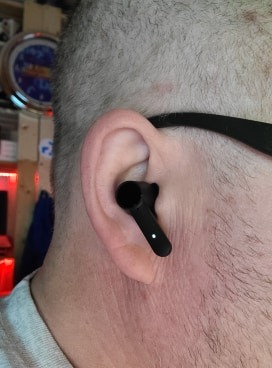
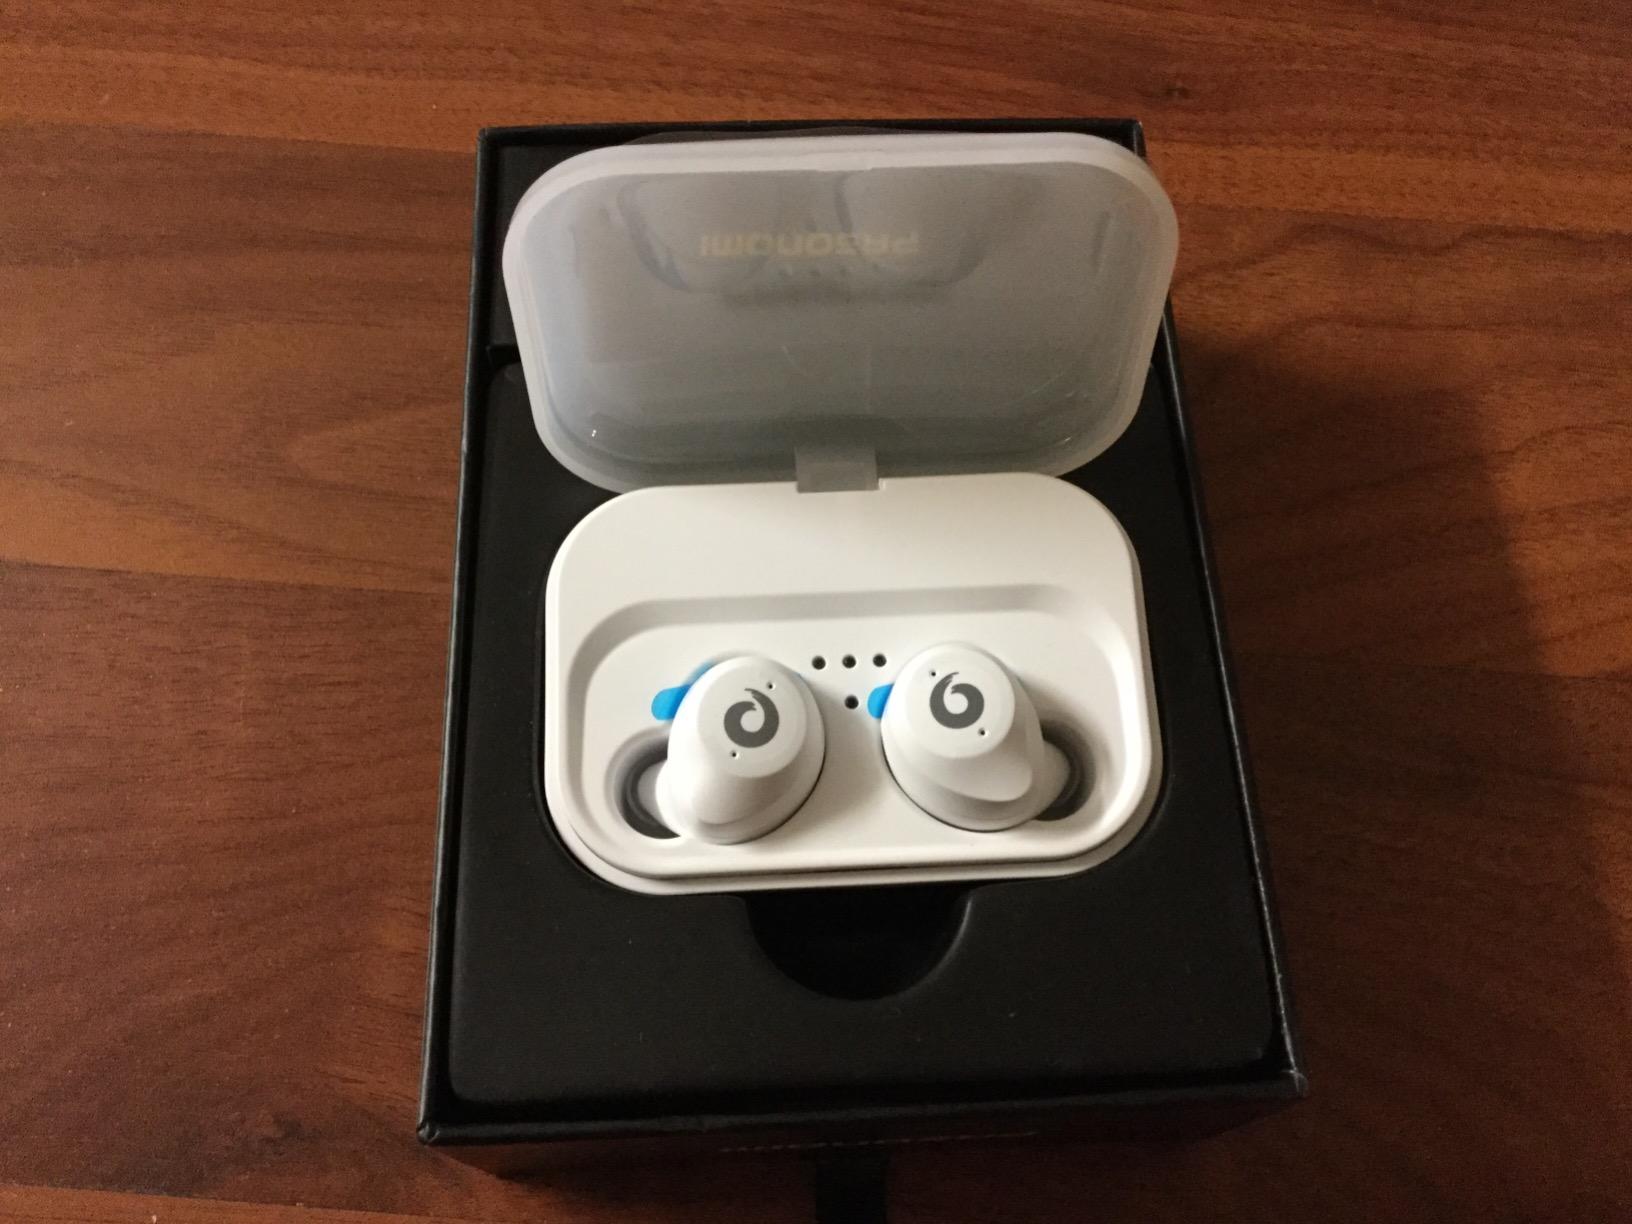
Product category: earbuds
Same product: no